Military history of Taiwan

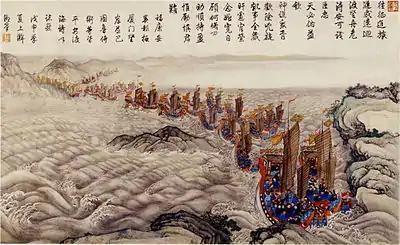
Depiction of Qing ships crossing the ocean to suppress the Lin Shuangwen rebellion, 1787–1788

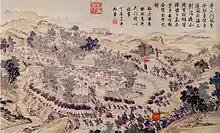
Conquest of Douliumen (Zhuluo)

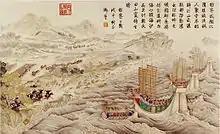
Battle of Fangliao during the Lin Shuangwen rebellion of 1787–1788

In 1723, aborigines living in Dajiaxi village along the central coastal plain rebelled. Government troops from southern Taiwan were sent to put down this revolt, but in their absence, Han settlers in Fengshan County rose up in revolt under the leadership of Wu Fusheng, a settler from Zhangzhou. By 1732, five different ethnic groups were in revolt, but the rebellion was defeated by the end of the year.